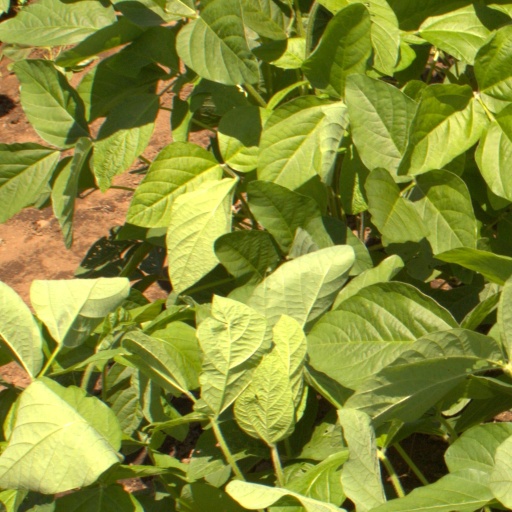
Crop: soybean